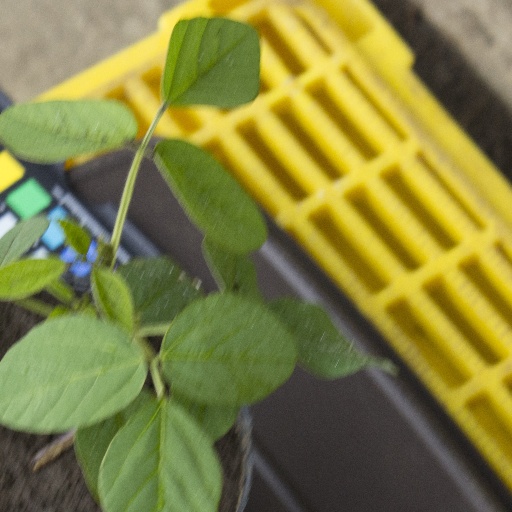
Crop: soybean